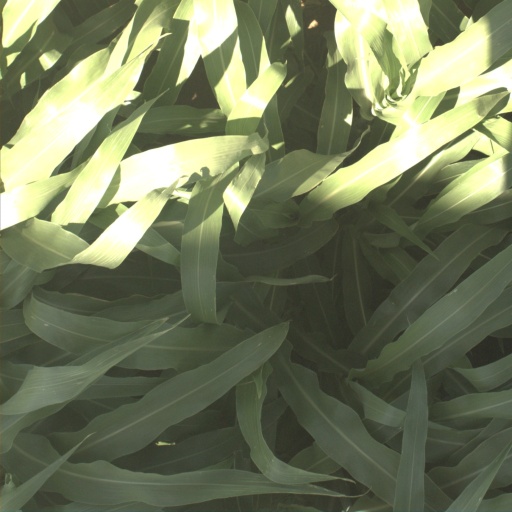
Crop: sorghum